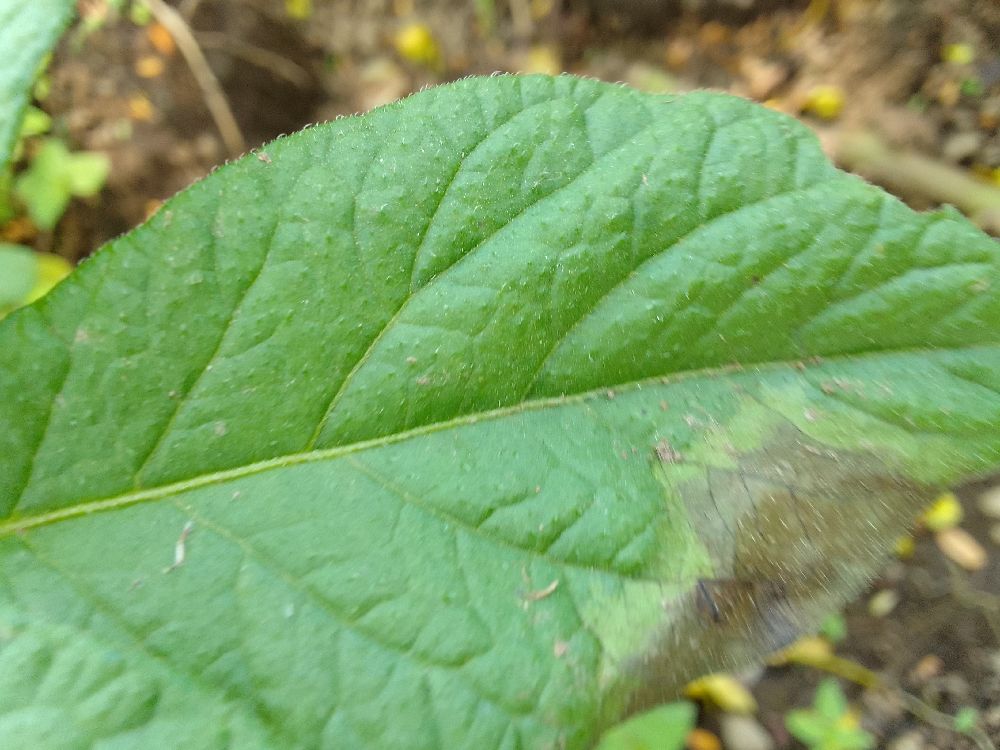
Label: Late blight